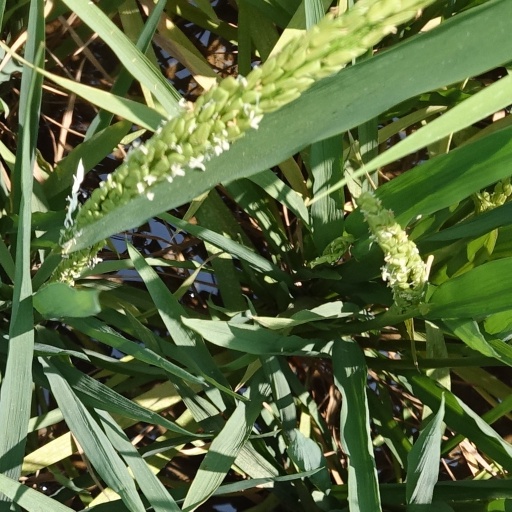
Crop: rice